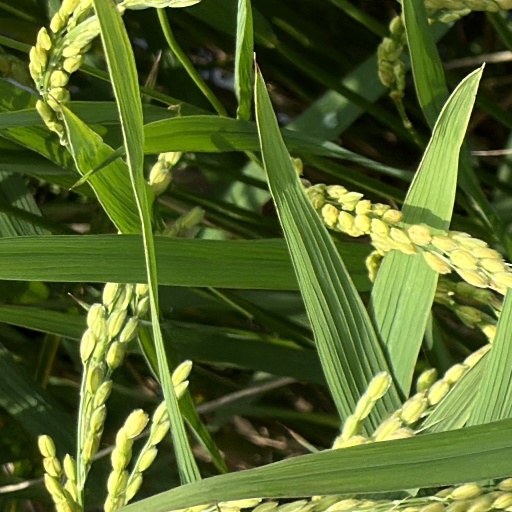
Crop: rice